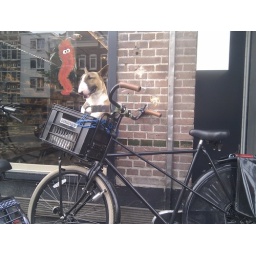
Dog in bike basket